Rim of the World High School

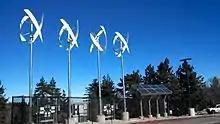
Solar panels and wind turbines power Rim High's science wing

Rim of the World High School utilizes both solar panels and wind turbines to supplement its energy needs.